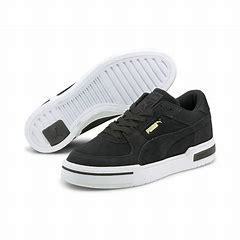
Brand: Puma
Model: Ca Pro